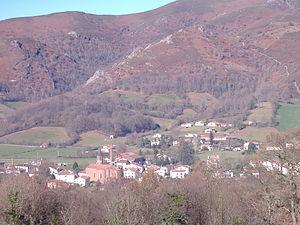
Ossès est une commune française située dans le département des Pyrénées-Atlantiques, en région Nouvelle-Aquitaine.